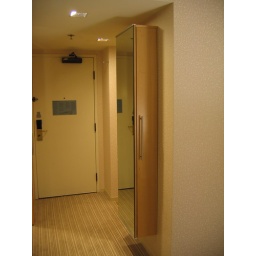
The ironing board and iron were stowed in this wall cabinet